Women in the yellow vests movement

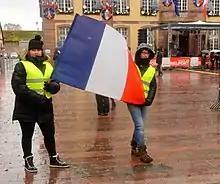
Women "gilets jaunes" protesters holding the French flag in Belfort, 8 December

Women were part of a protest mobilization camp at the Monsanto factory in Trèbes. Coming from a wide age range, they included Ariège educator Esther who was quoted as saying, "We live in a world where humans are more and more victims of slavery. I see disabled adults working for 50 euros a day and sometimes on call at weekends." Another participant was 35-year-old Clarise, who said, "With the Facebook of Carcassonne in anger, we put back the ideas, the lists of demands, and the decisions are subjected to the vote: is it we block, do we continue?"